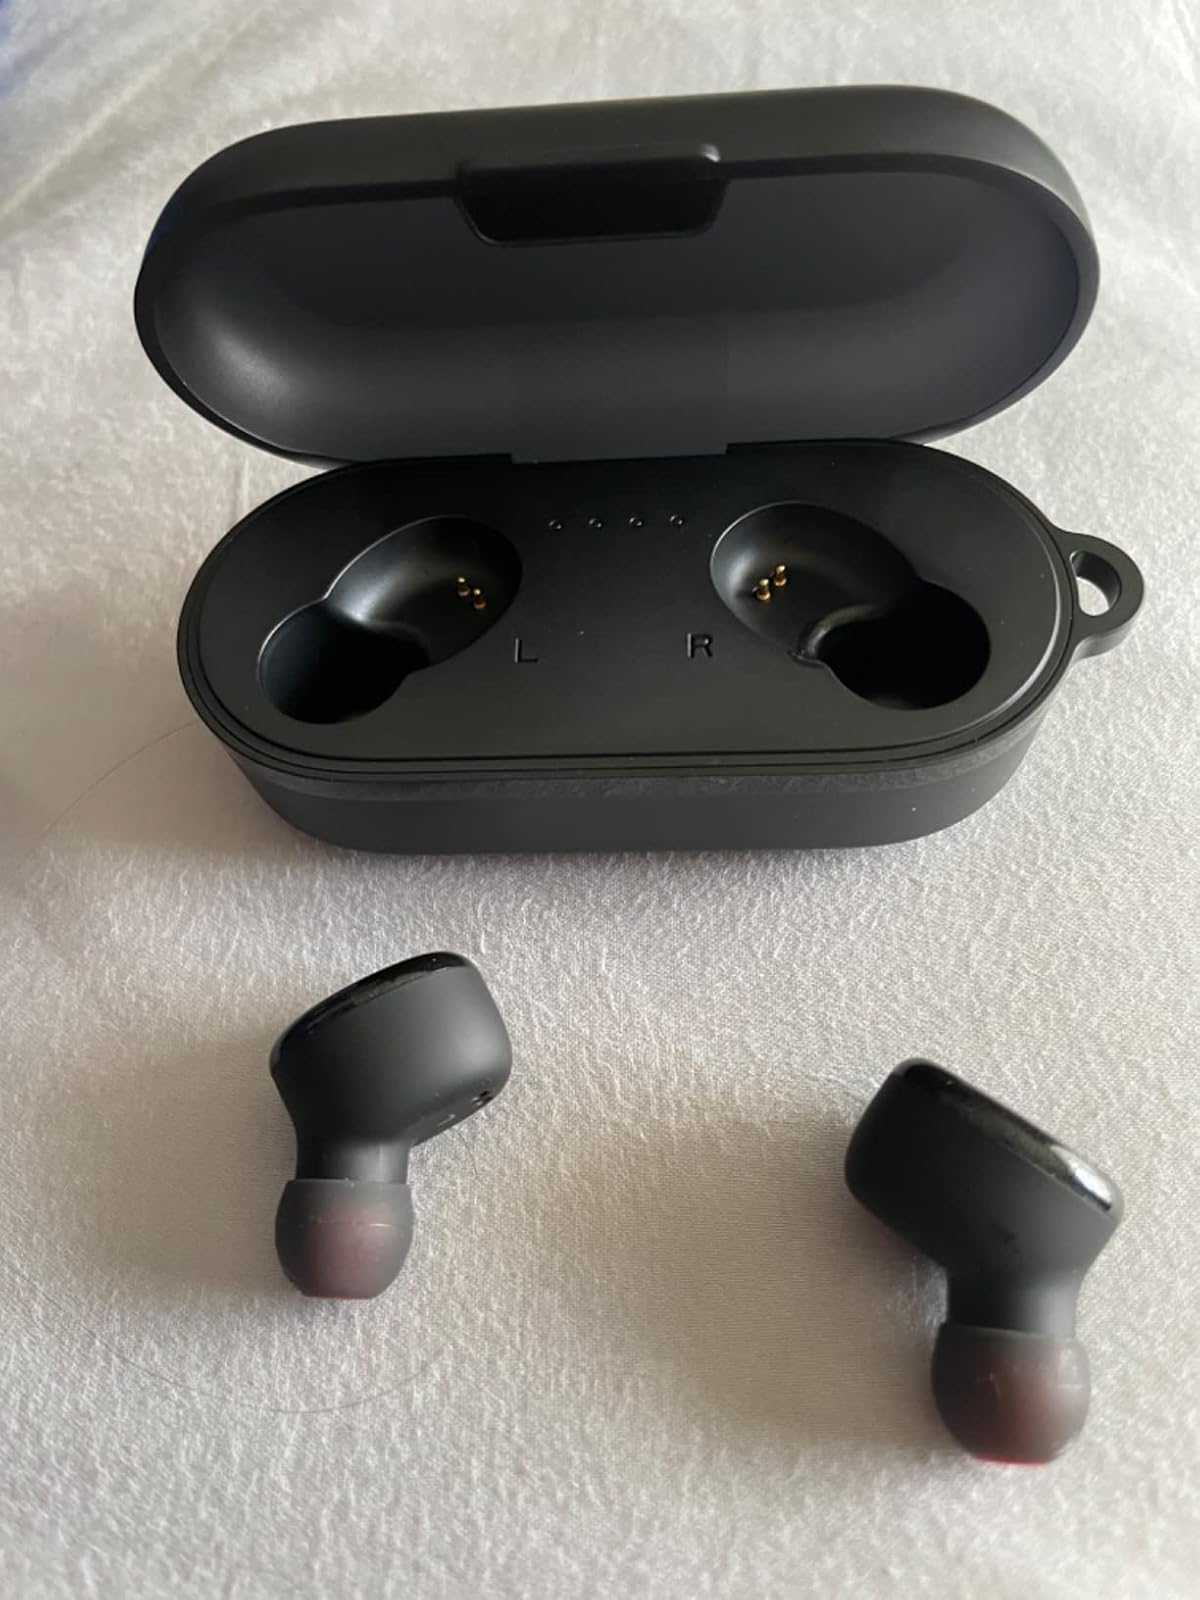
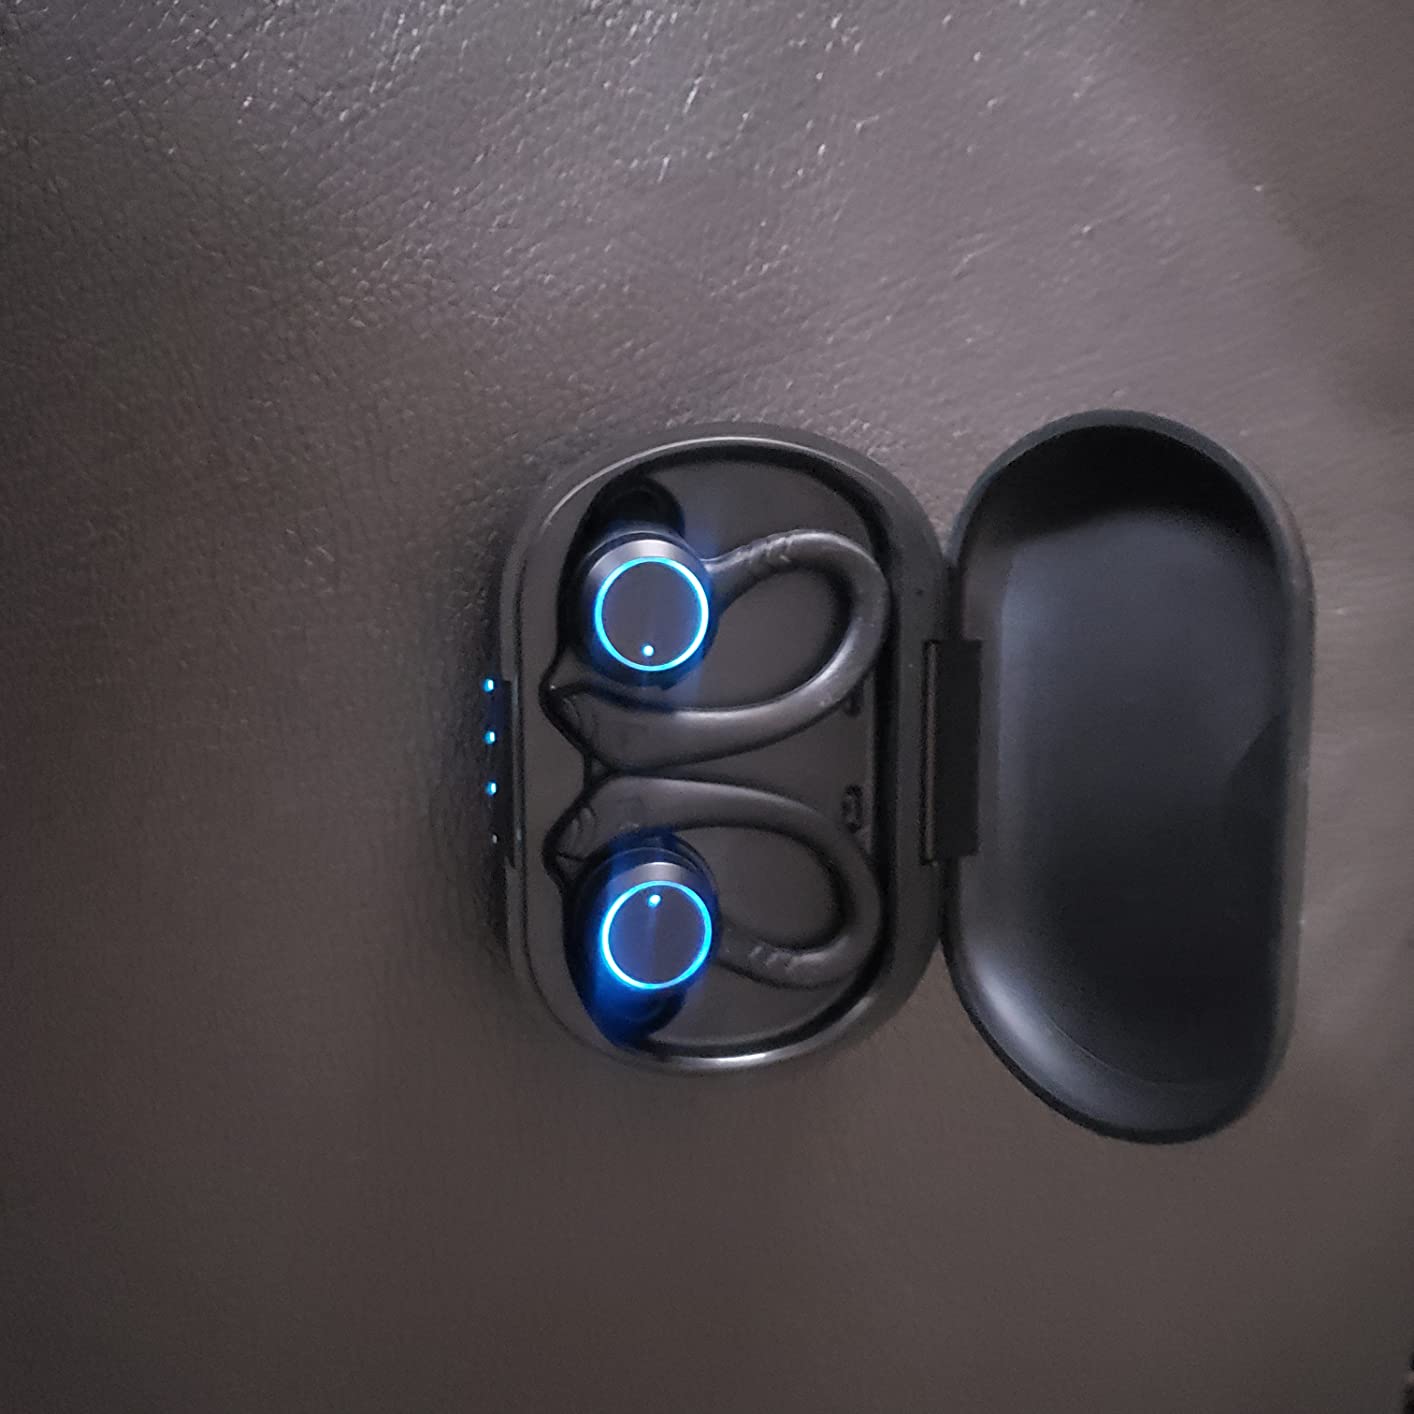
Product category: earbuds
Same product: no